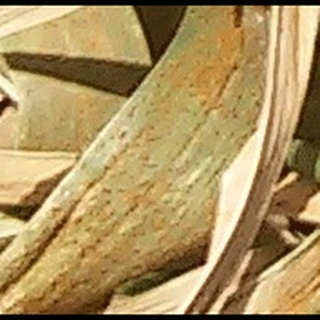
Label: wheat_brown_rust